2010 Australian Labor Party leadership spill

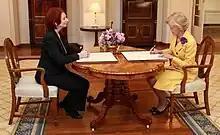
Julia Gillard is sworn in as Prime Minister by Governor-General Quentin Bryce at Yarralumla

All 115 Labor Members of the House of Representatives and Senators were eligible to vote in the ballot. A total of 58 votes were required to secure a winning majority.